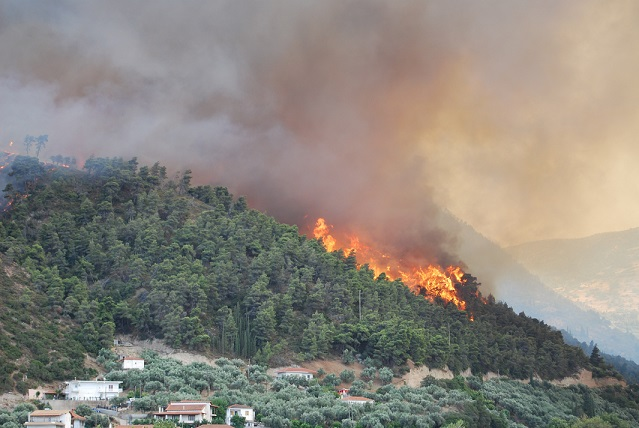
Fire: yes
Smoke: yes